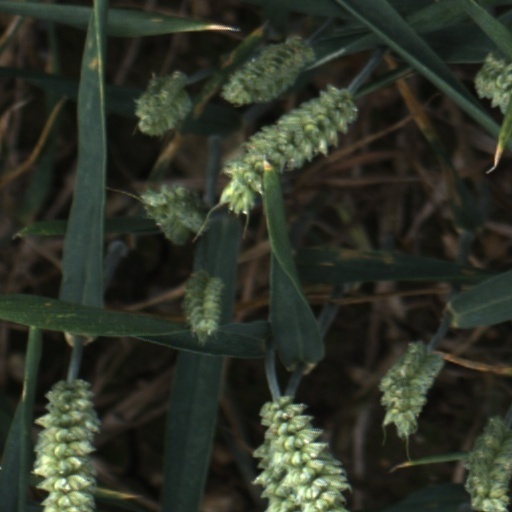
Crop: wheat